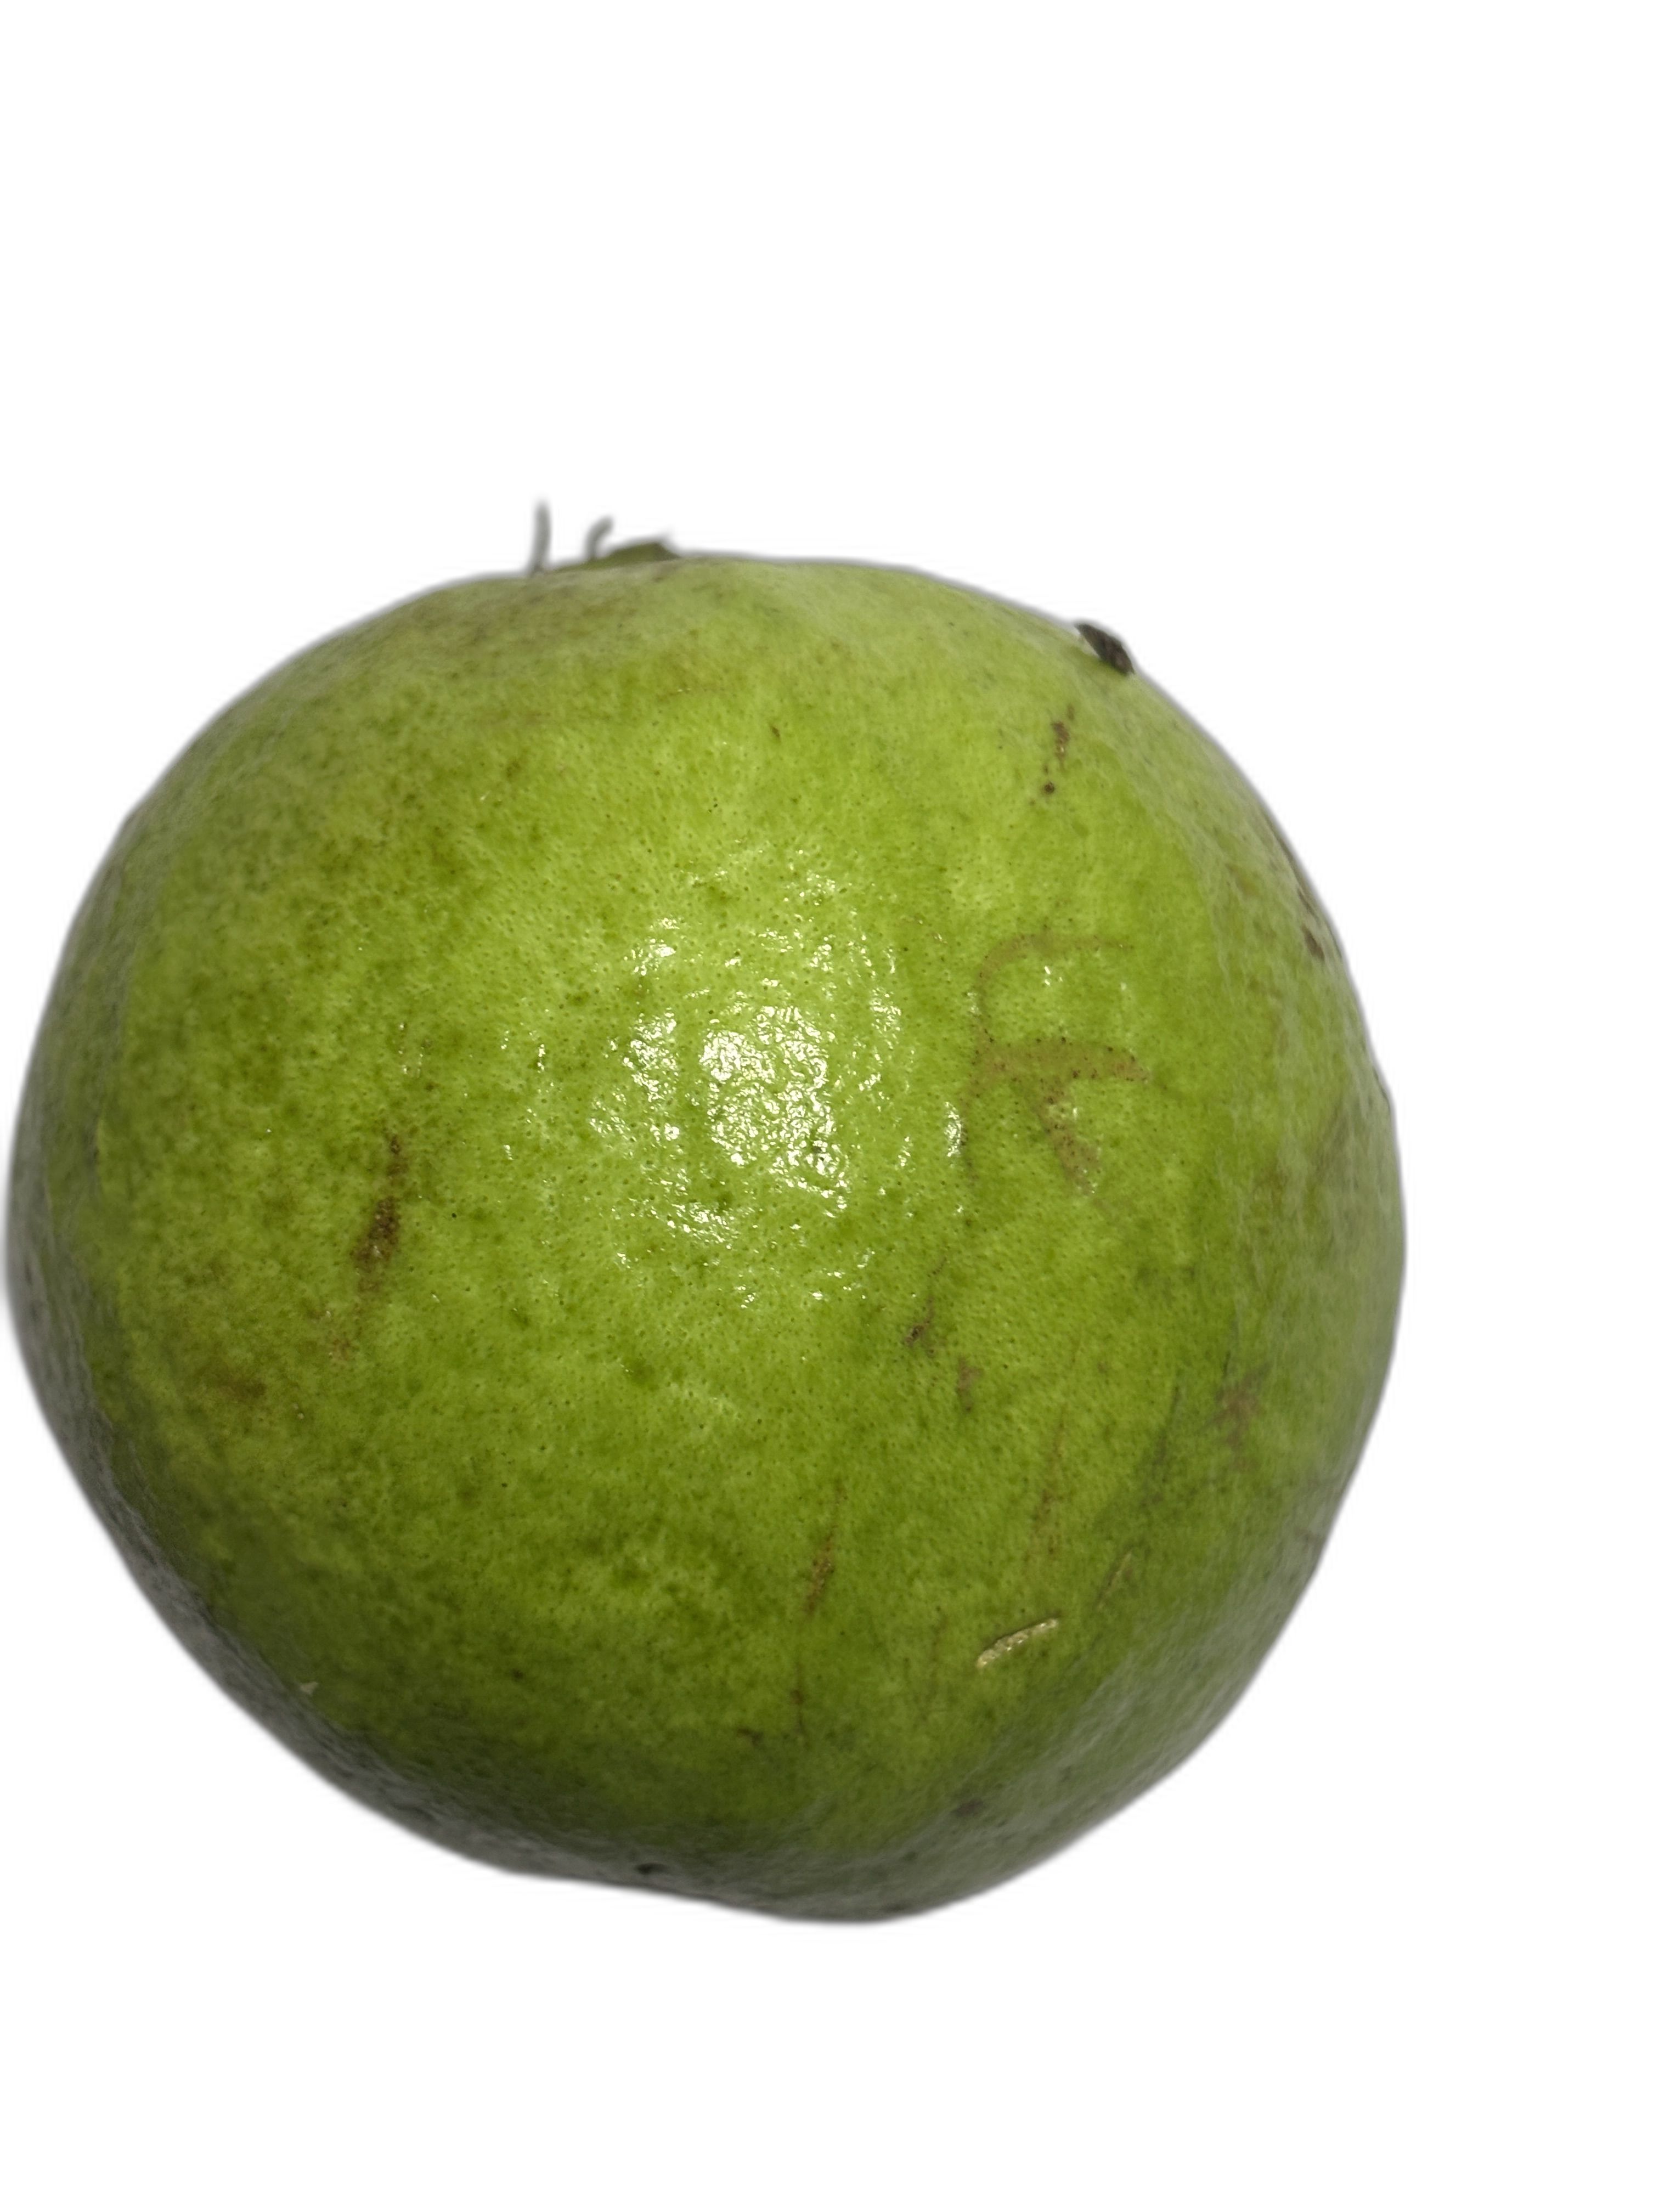
Plant part: fruit
Disease: Healthy